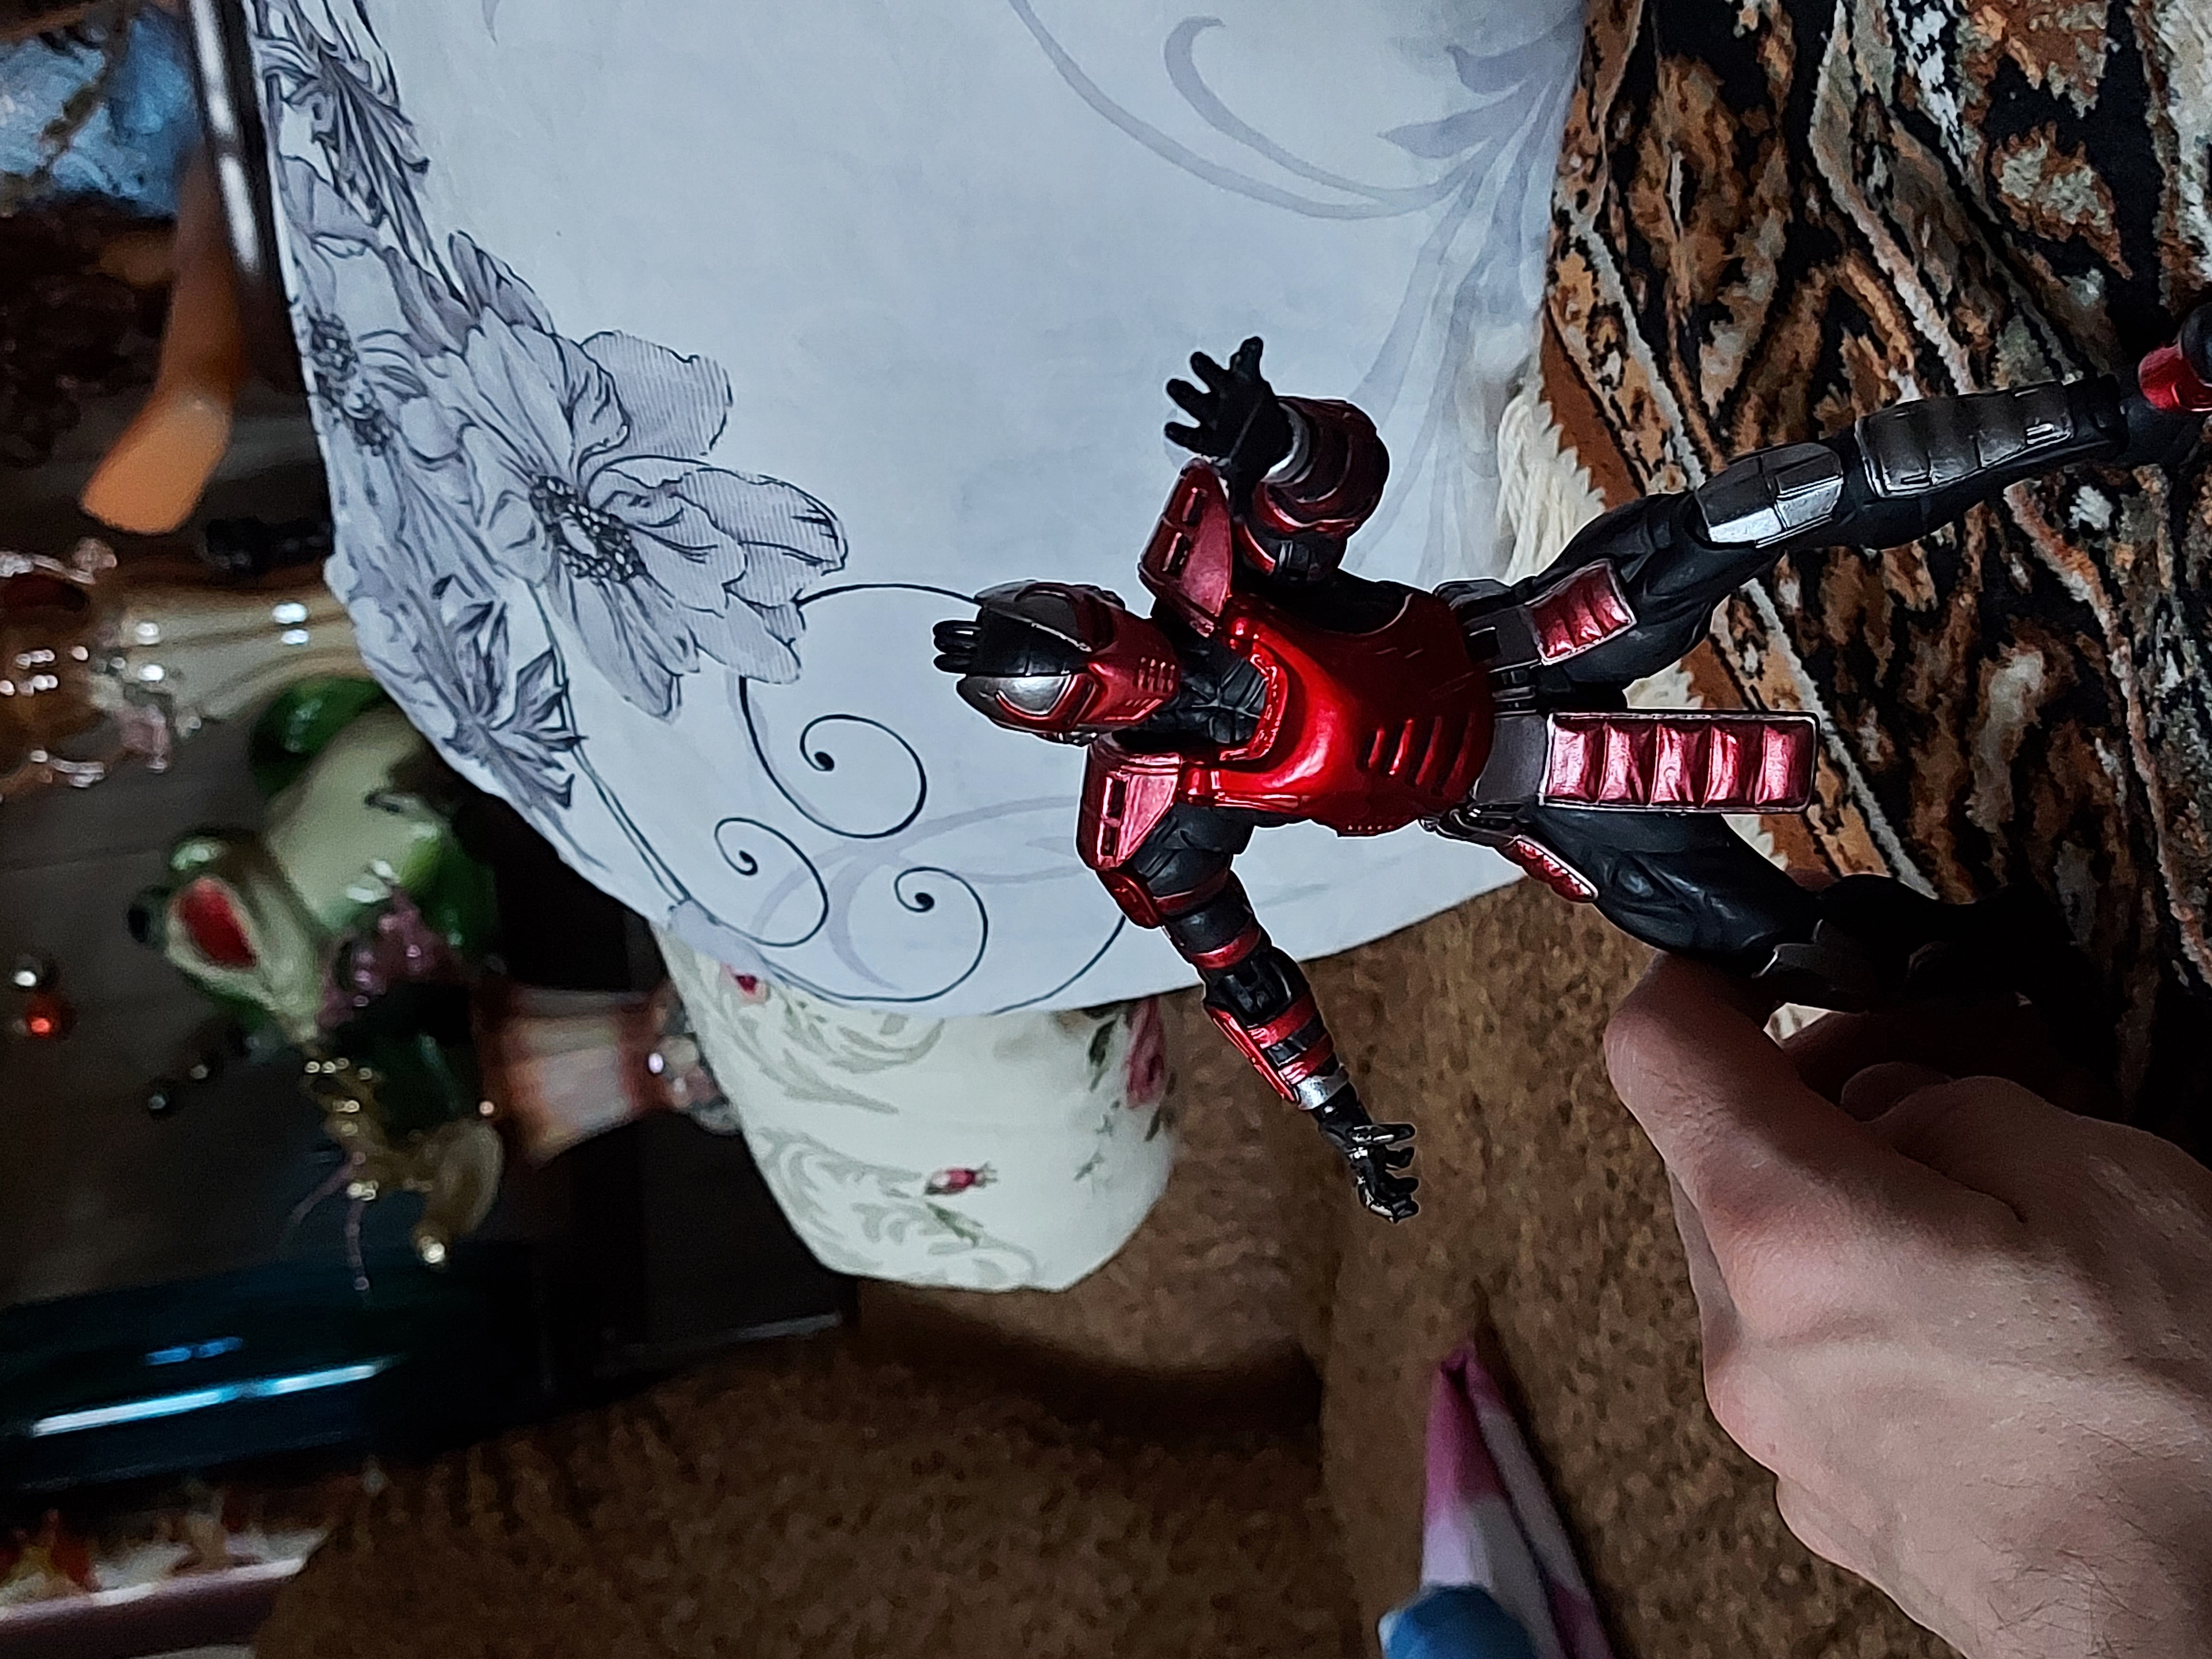
Shokan, storm, collectibles, warrior, fighter, action, figure, bicycle tire, sleeve, textile, plant, rock climbing equipment, twig, climbing harness, tree, rope, sport climbing, event, recreation, fashion accessory, carmine, fictional character, bicycle handlebar, bicycle part, pattern, adventure, font, climbing, visual arts, bag, road bicycle, rim